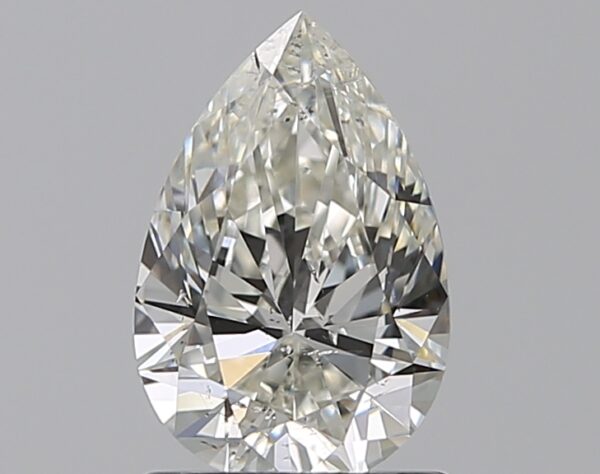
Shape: pear
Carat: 1
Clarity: SI2
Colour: I
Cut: EX
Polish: EX
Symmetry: VG
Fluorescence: N
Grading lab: GIA
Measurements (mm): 8.51 x 5.63 x 3.46